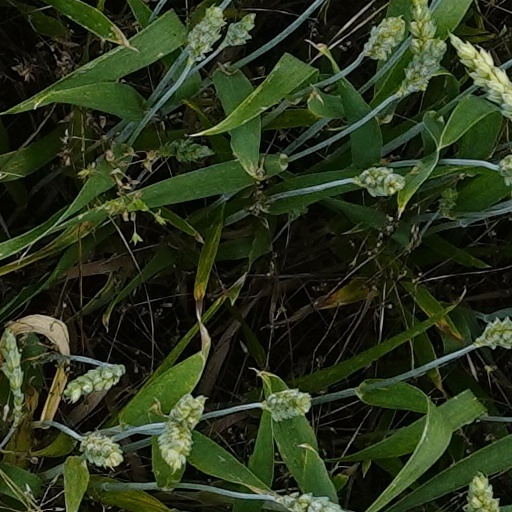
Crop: wheat